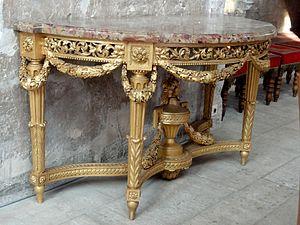
Ensemble de 2 crédences de style Louis XVI.
L'église Saint-Étienne de Beauvais est une église catholique paroissiale située à Beauvais, chef-lieu du département de l'Oise, rue de l'Étamine. Sa fondation à la fin du IIIᵉ siècle est due à saint Firmin. L'on ignore son premier vocable, mais elle a longtemps été dédiée à saint Vaast d'Arras, et un chapitre a existé sous ce titre de 1072 à 1742. Même avant le début de la construction de l'église actuelle au début du XIIᵉ siècle, l'église Saint-Étienne est le centre de la vie municipale, et bien que située en dehors de la cité épiscopale, sa paroisse est l'une des plus importantes de la ville. Sa nef et son transept sont de style roman, hormis les deux premières travées de la nef reconstruites après un incendie à la fin du XIIᵉ siècle, et les murs orientaux du transept en grande partie remaniés au XVIᵉ siècle. Dans la nef, l'on trouve une élévation à trois étages avec triforium. Le voûtement d'ogives des bas-côtés a vraisemblablement commencé vers 1120, mais l'on suppose que le chœur roman terminé avant cette date était voûté d'ogives dès le départ.